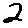
Label: 2